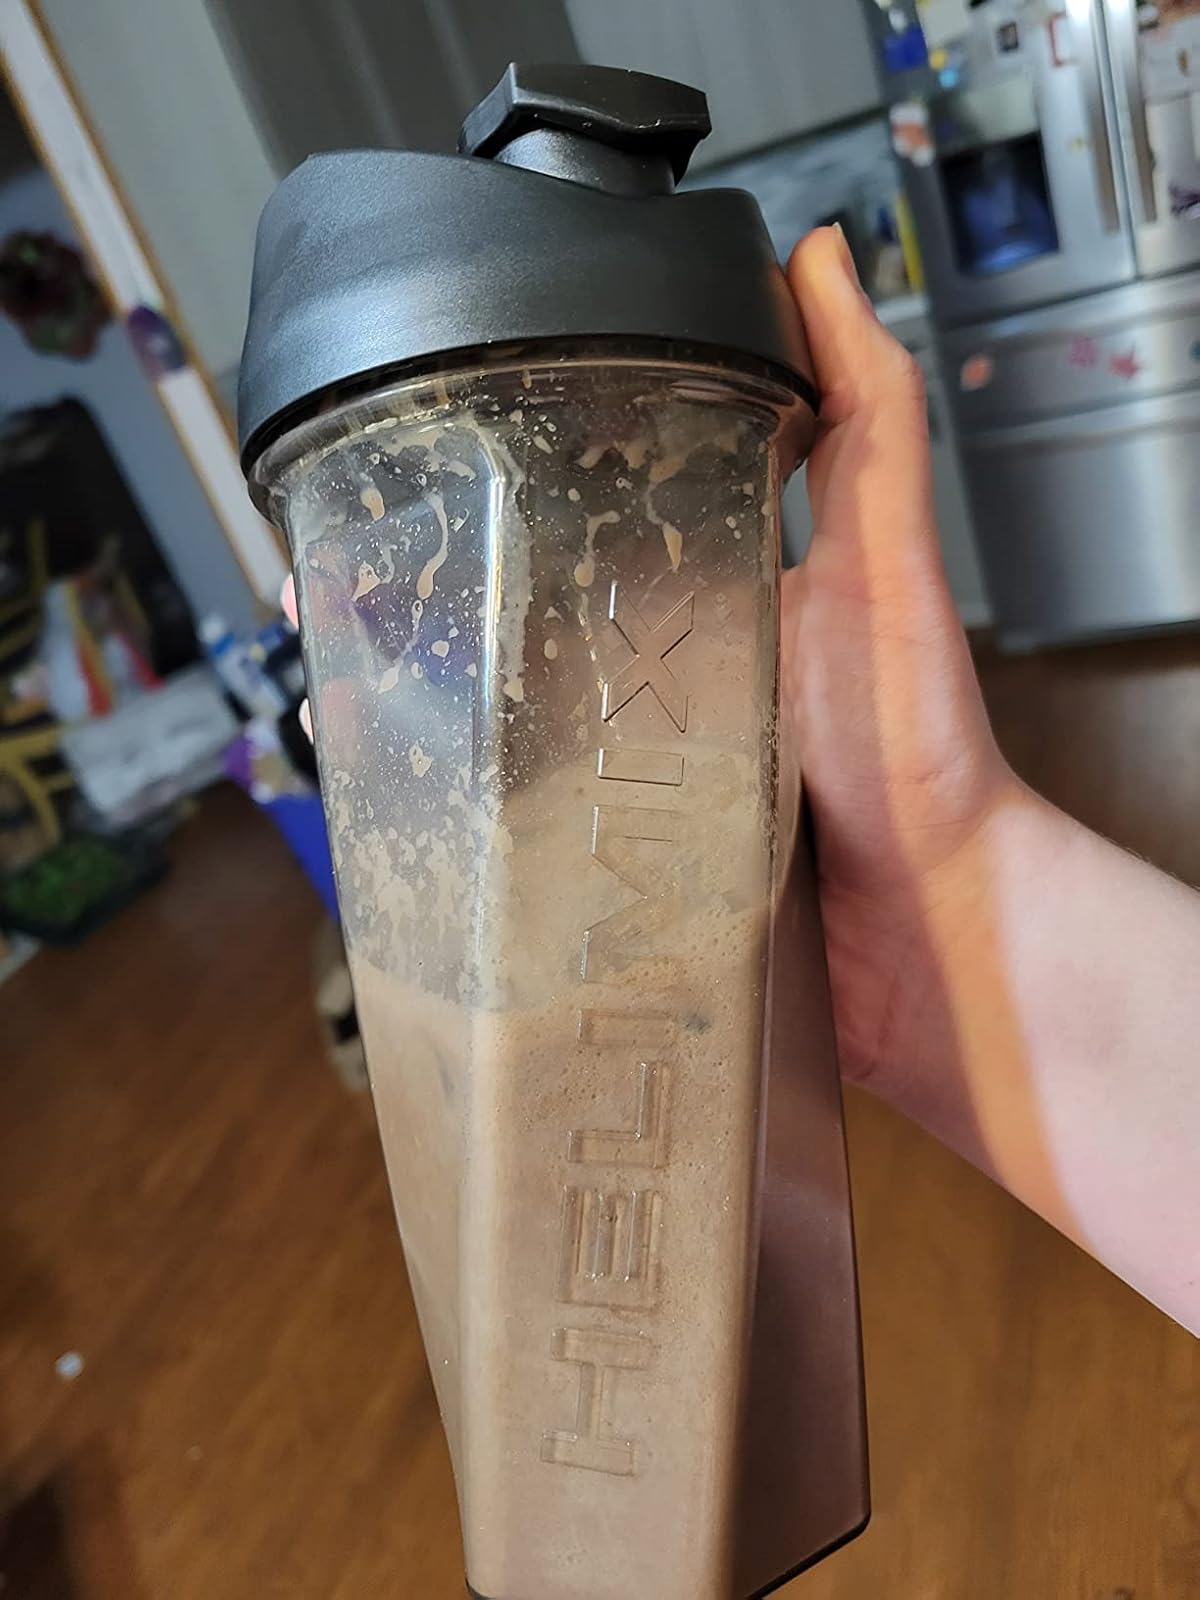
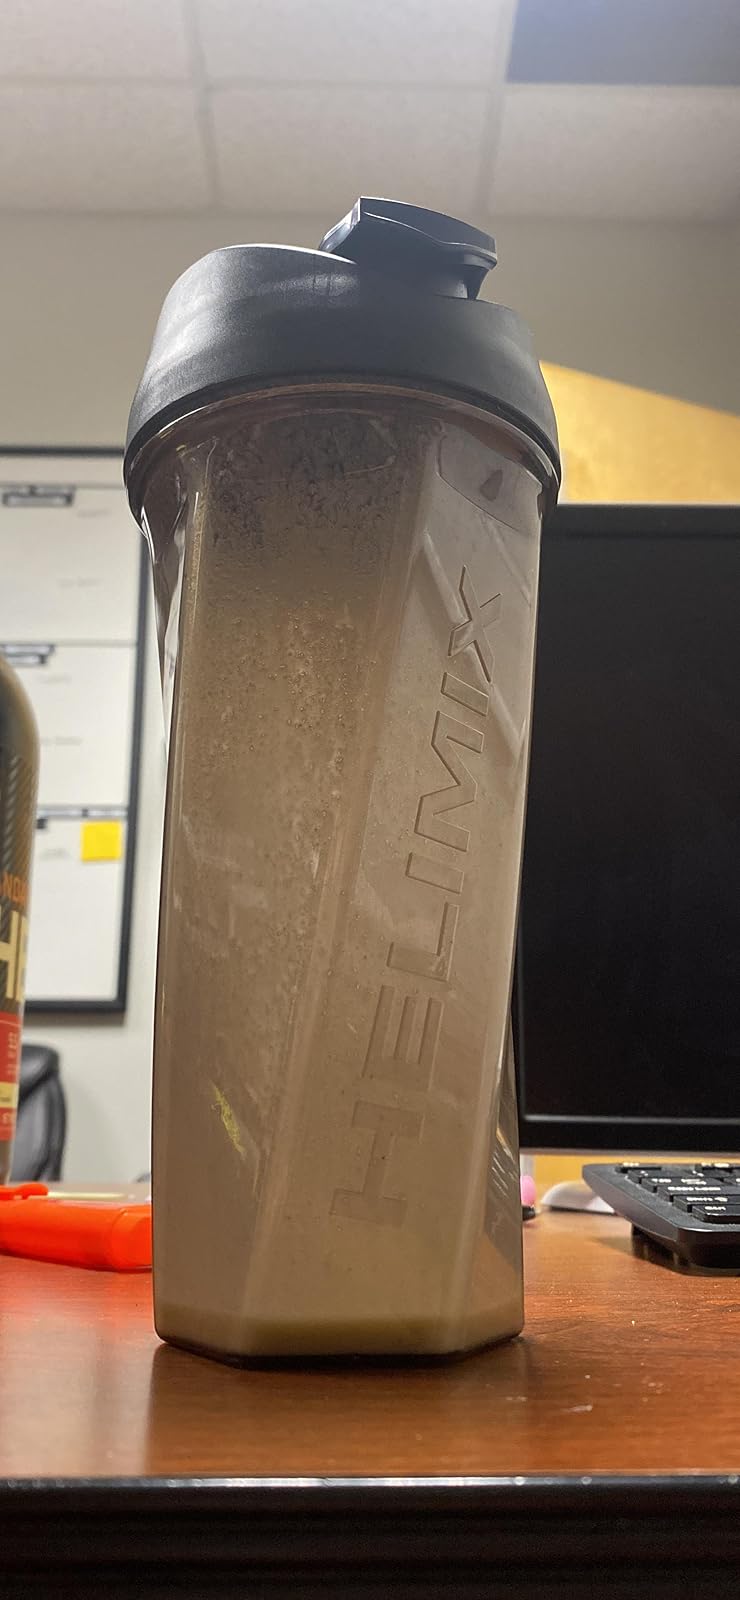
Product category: items_blender
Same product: yes